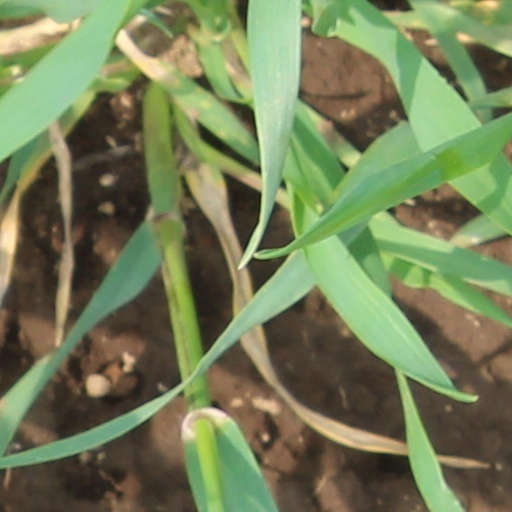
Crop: wheat